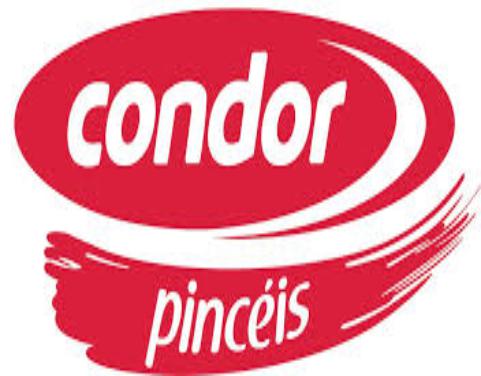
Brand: Condor
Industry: Transportation